Farnborough, Queensland

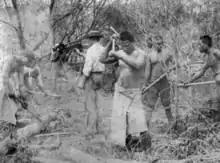
Kanaka indentured labourers clearing scrub at Farnborough in 1895

In 1889, there was a bad growing season and insufficient sugarcane was grown to make the mill profitable. The banks foreclosed, and the business was taken over by the company's Rockhampton backers. They auctioned it promptly at a significant loss to two of the mill's former shareholders. In 1891 Rutherford Armstrong became the manager and trebled production over several good seasons.